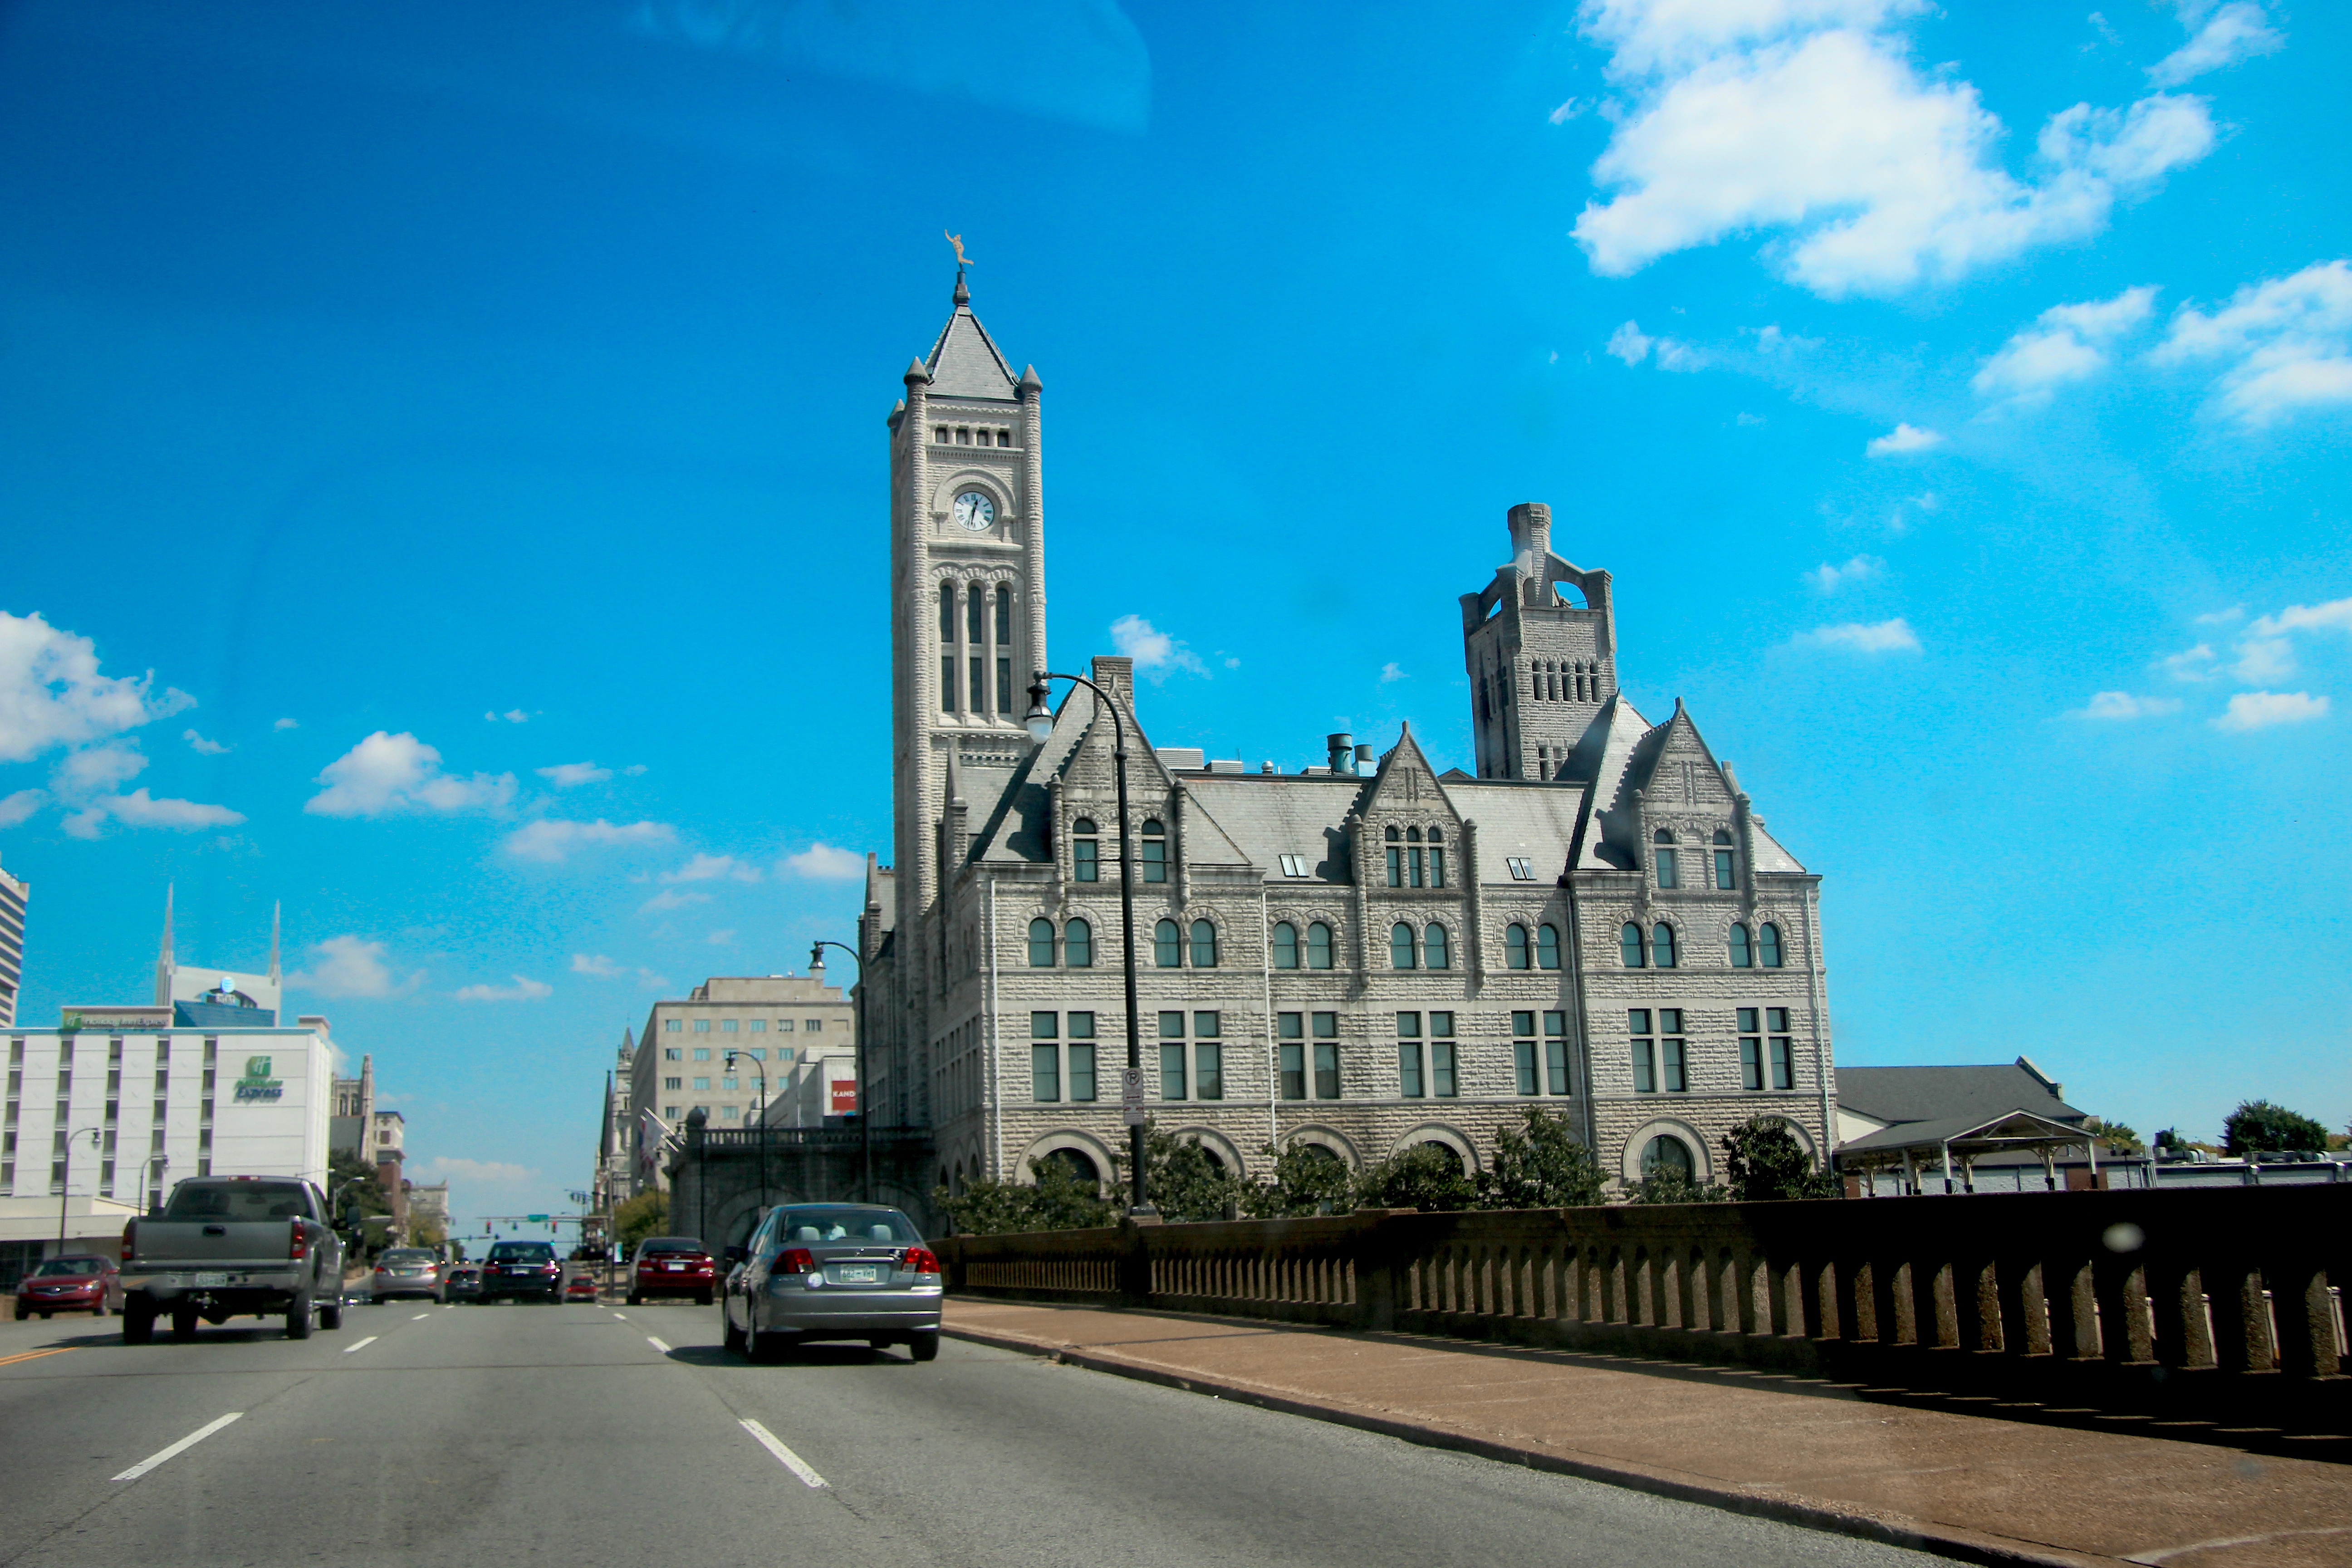
landscape, architecture, town, building, old, city, cityscape, downtown, travel, tower, romantic, landmark, church, tourism, place of worship, catholic, basilica, metropolis, tours